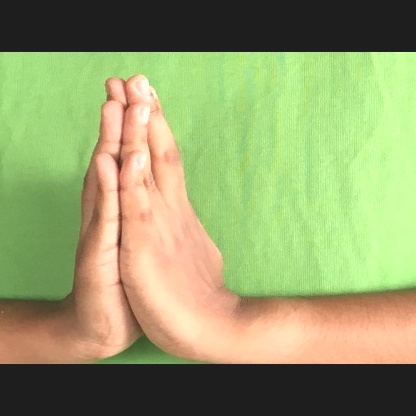
Mudra: Anjali